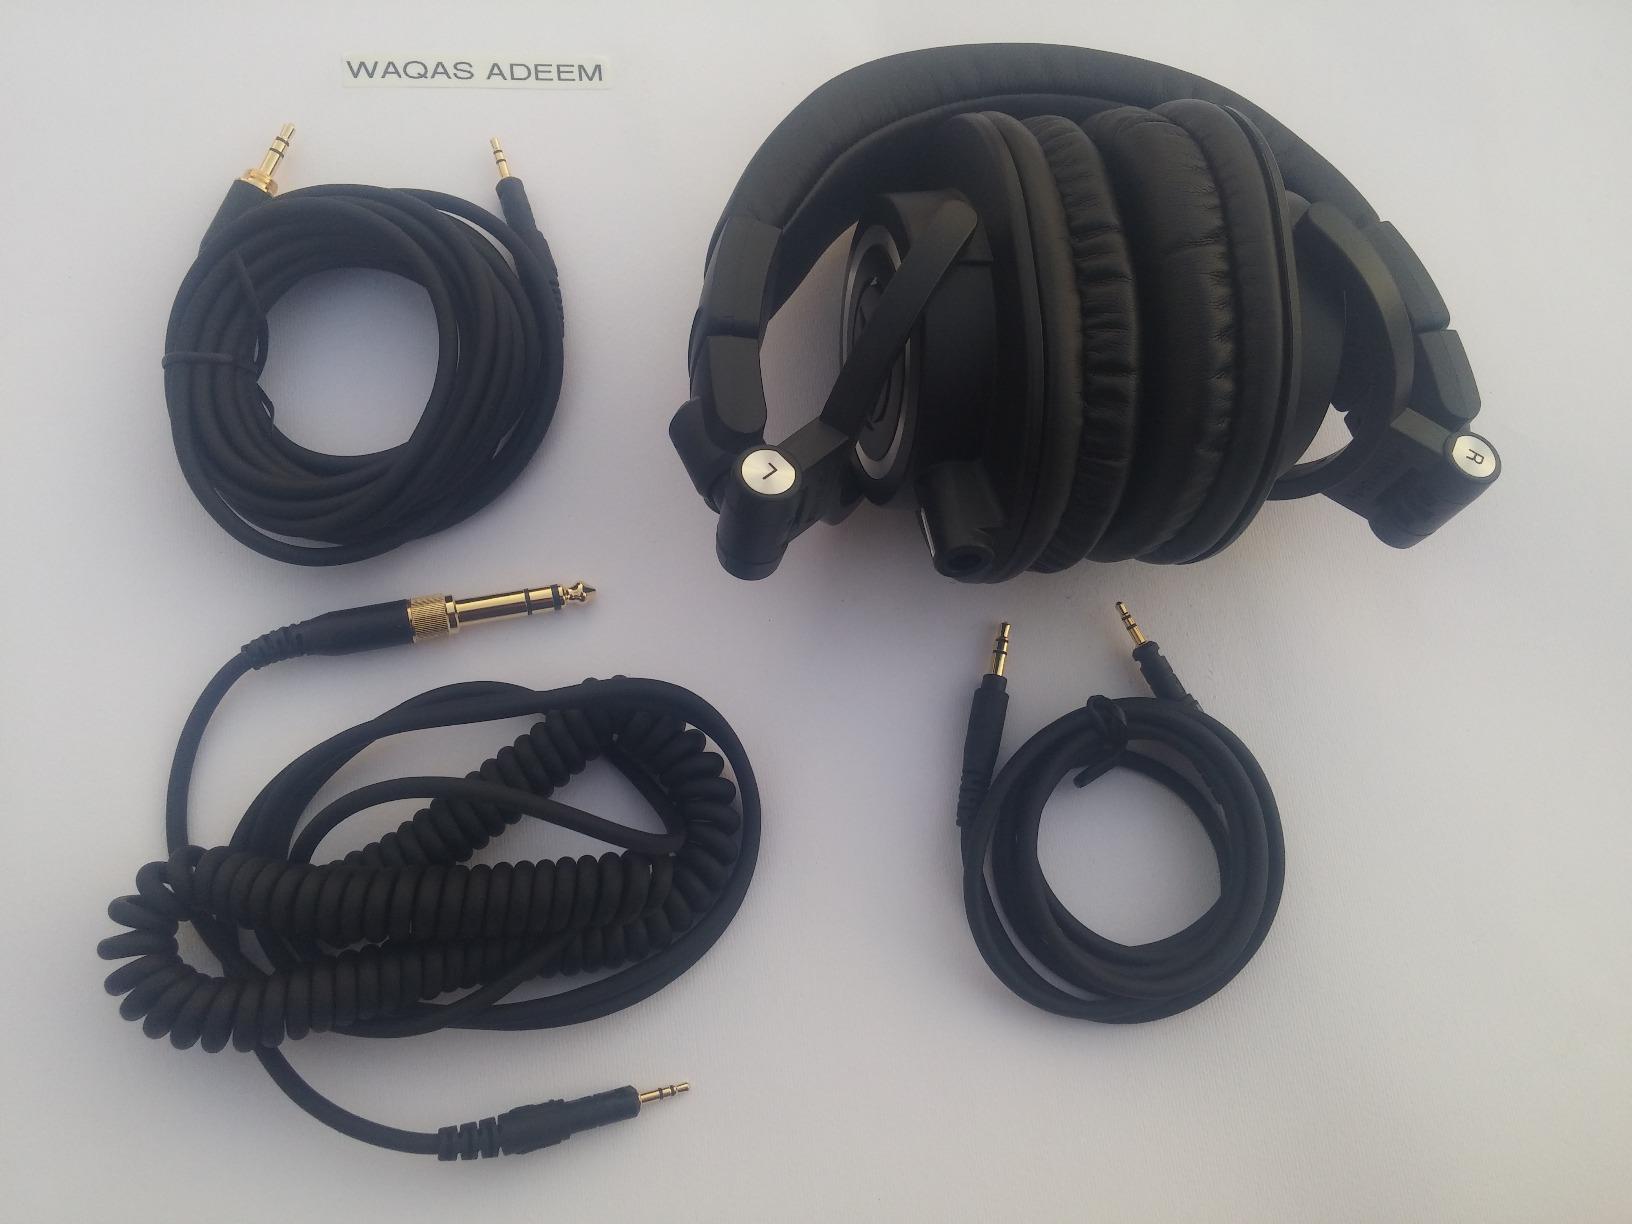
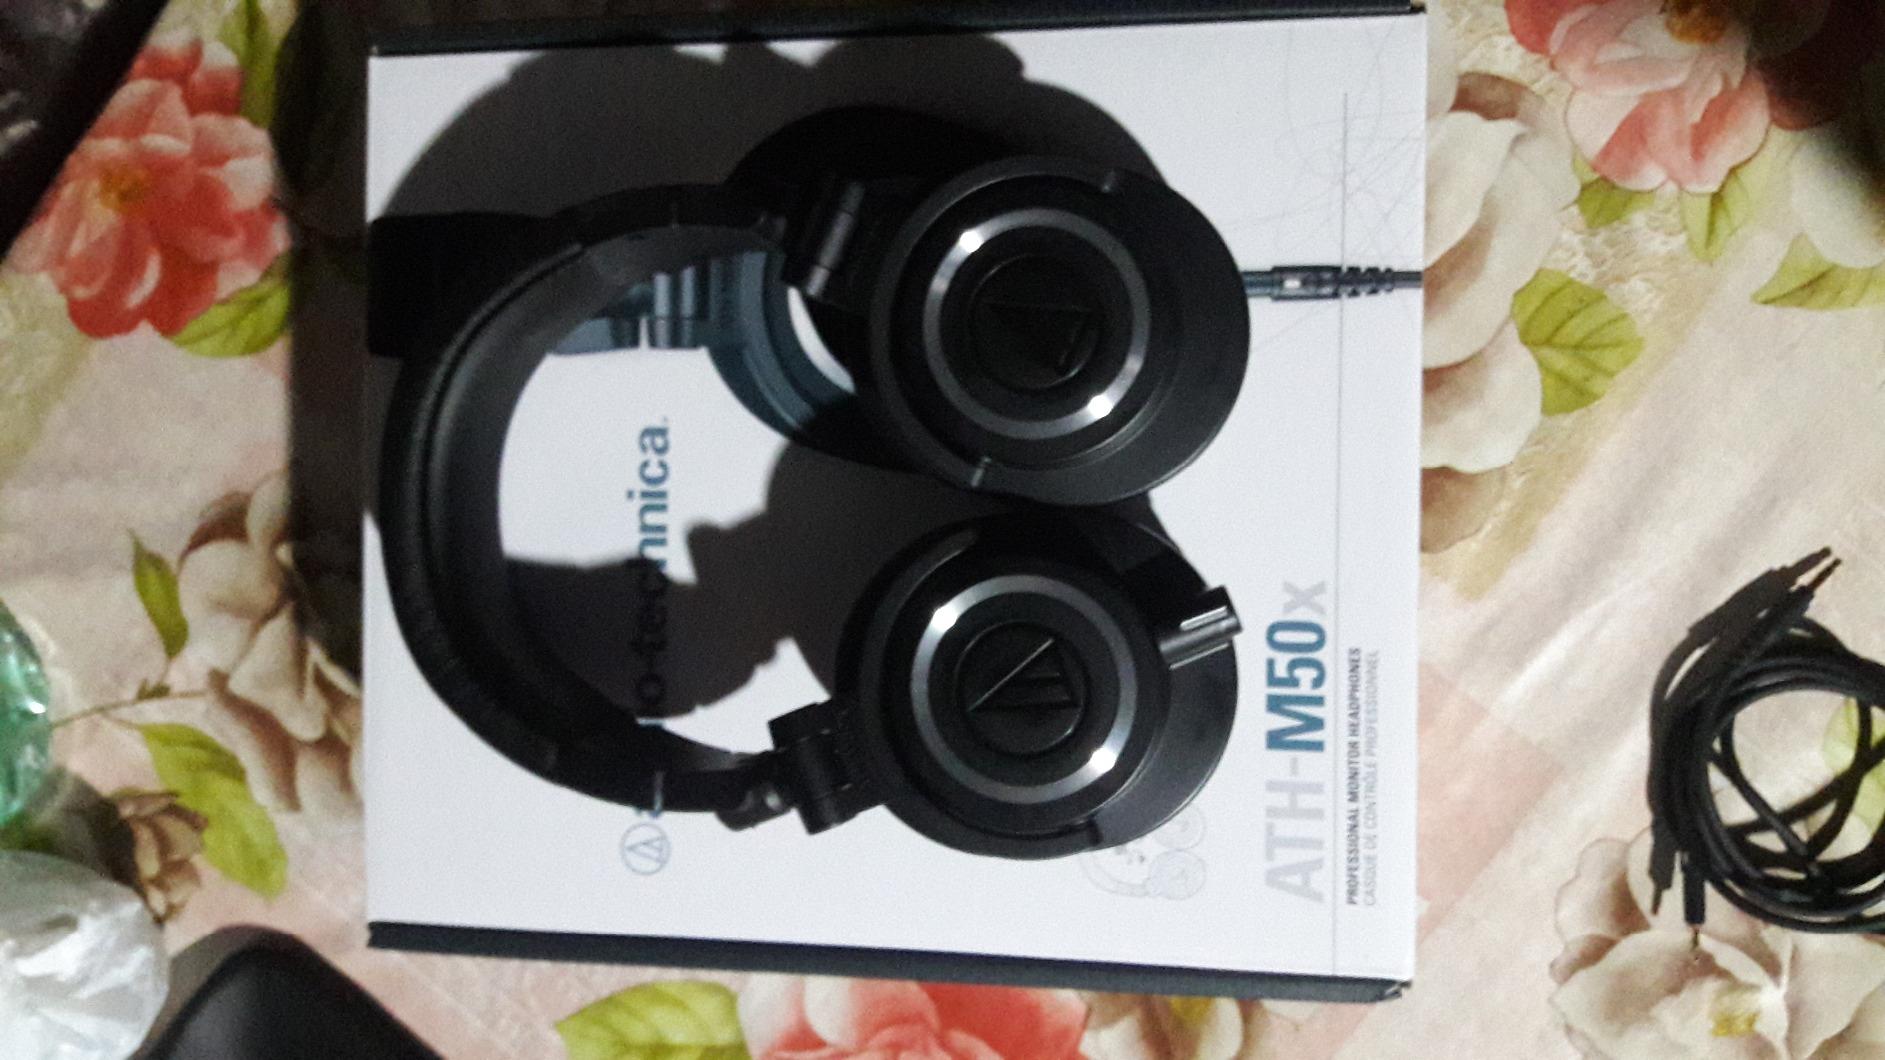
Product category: headphones
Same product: yes